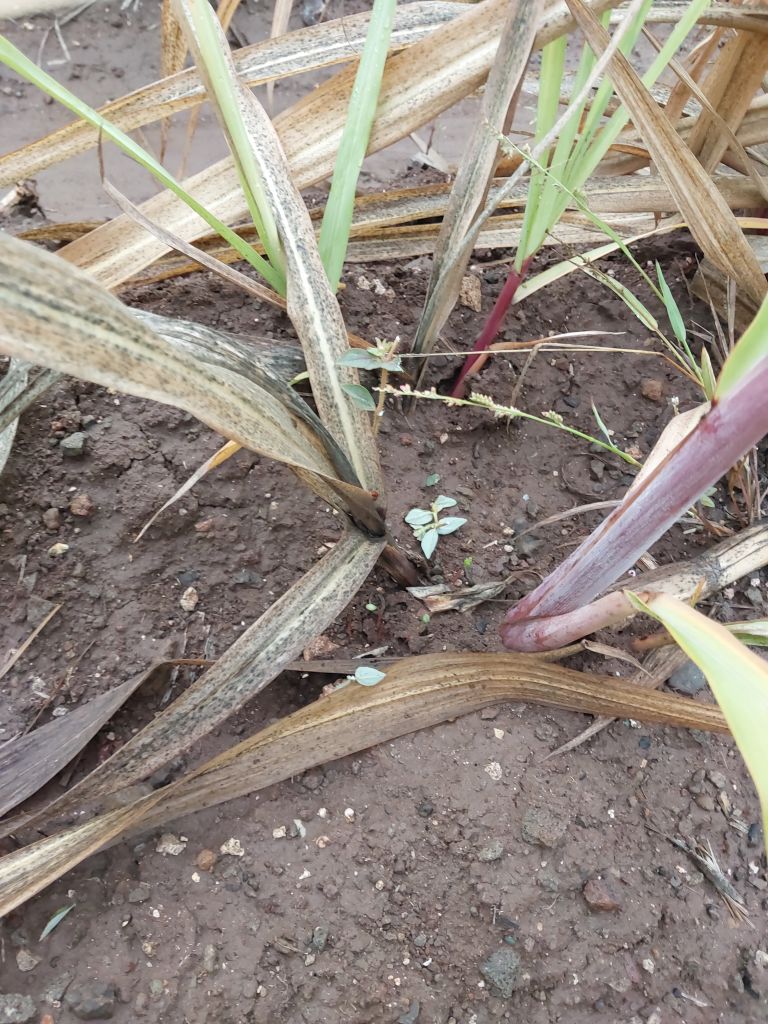
Label: Sett Rot